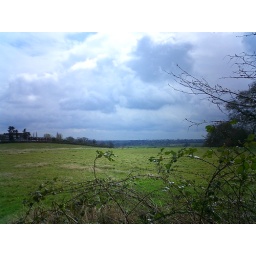
The Ridgeway, near Enfield. In the distance, the Gherkin, Tower 42, and the office towers of Canary Wharf.